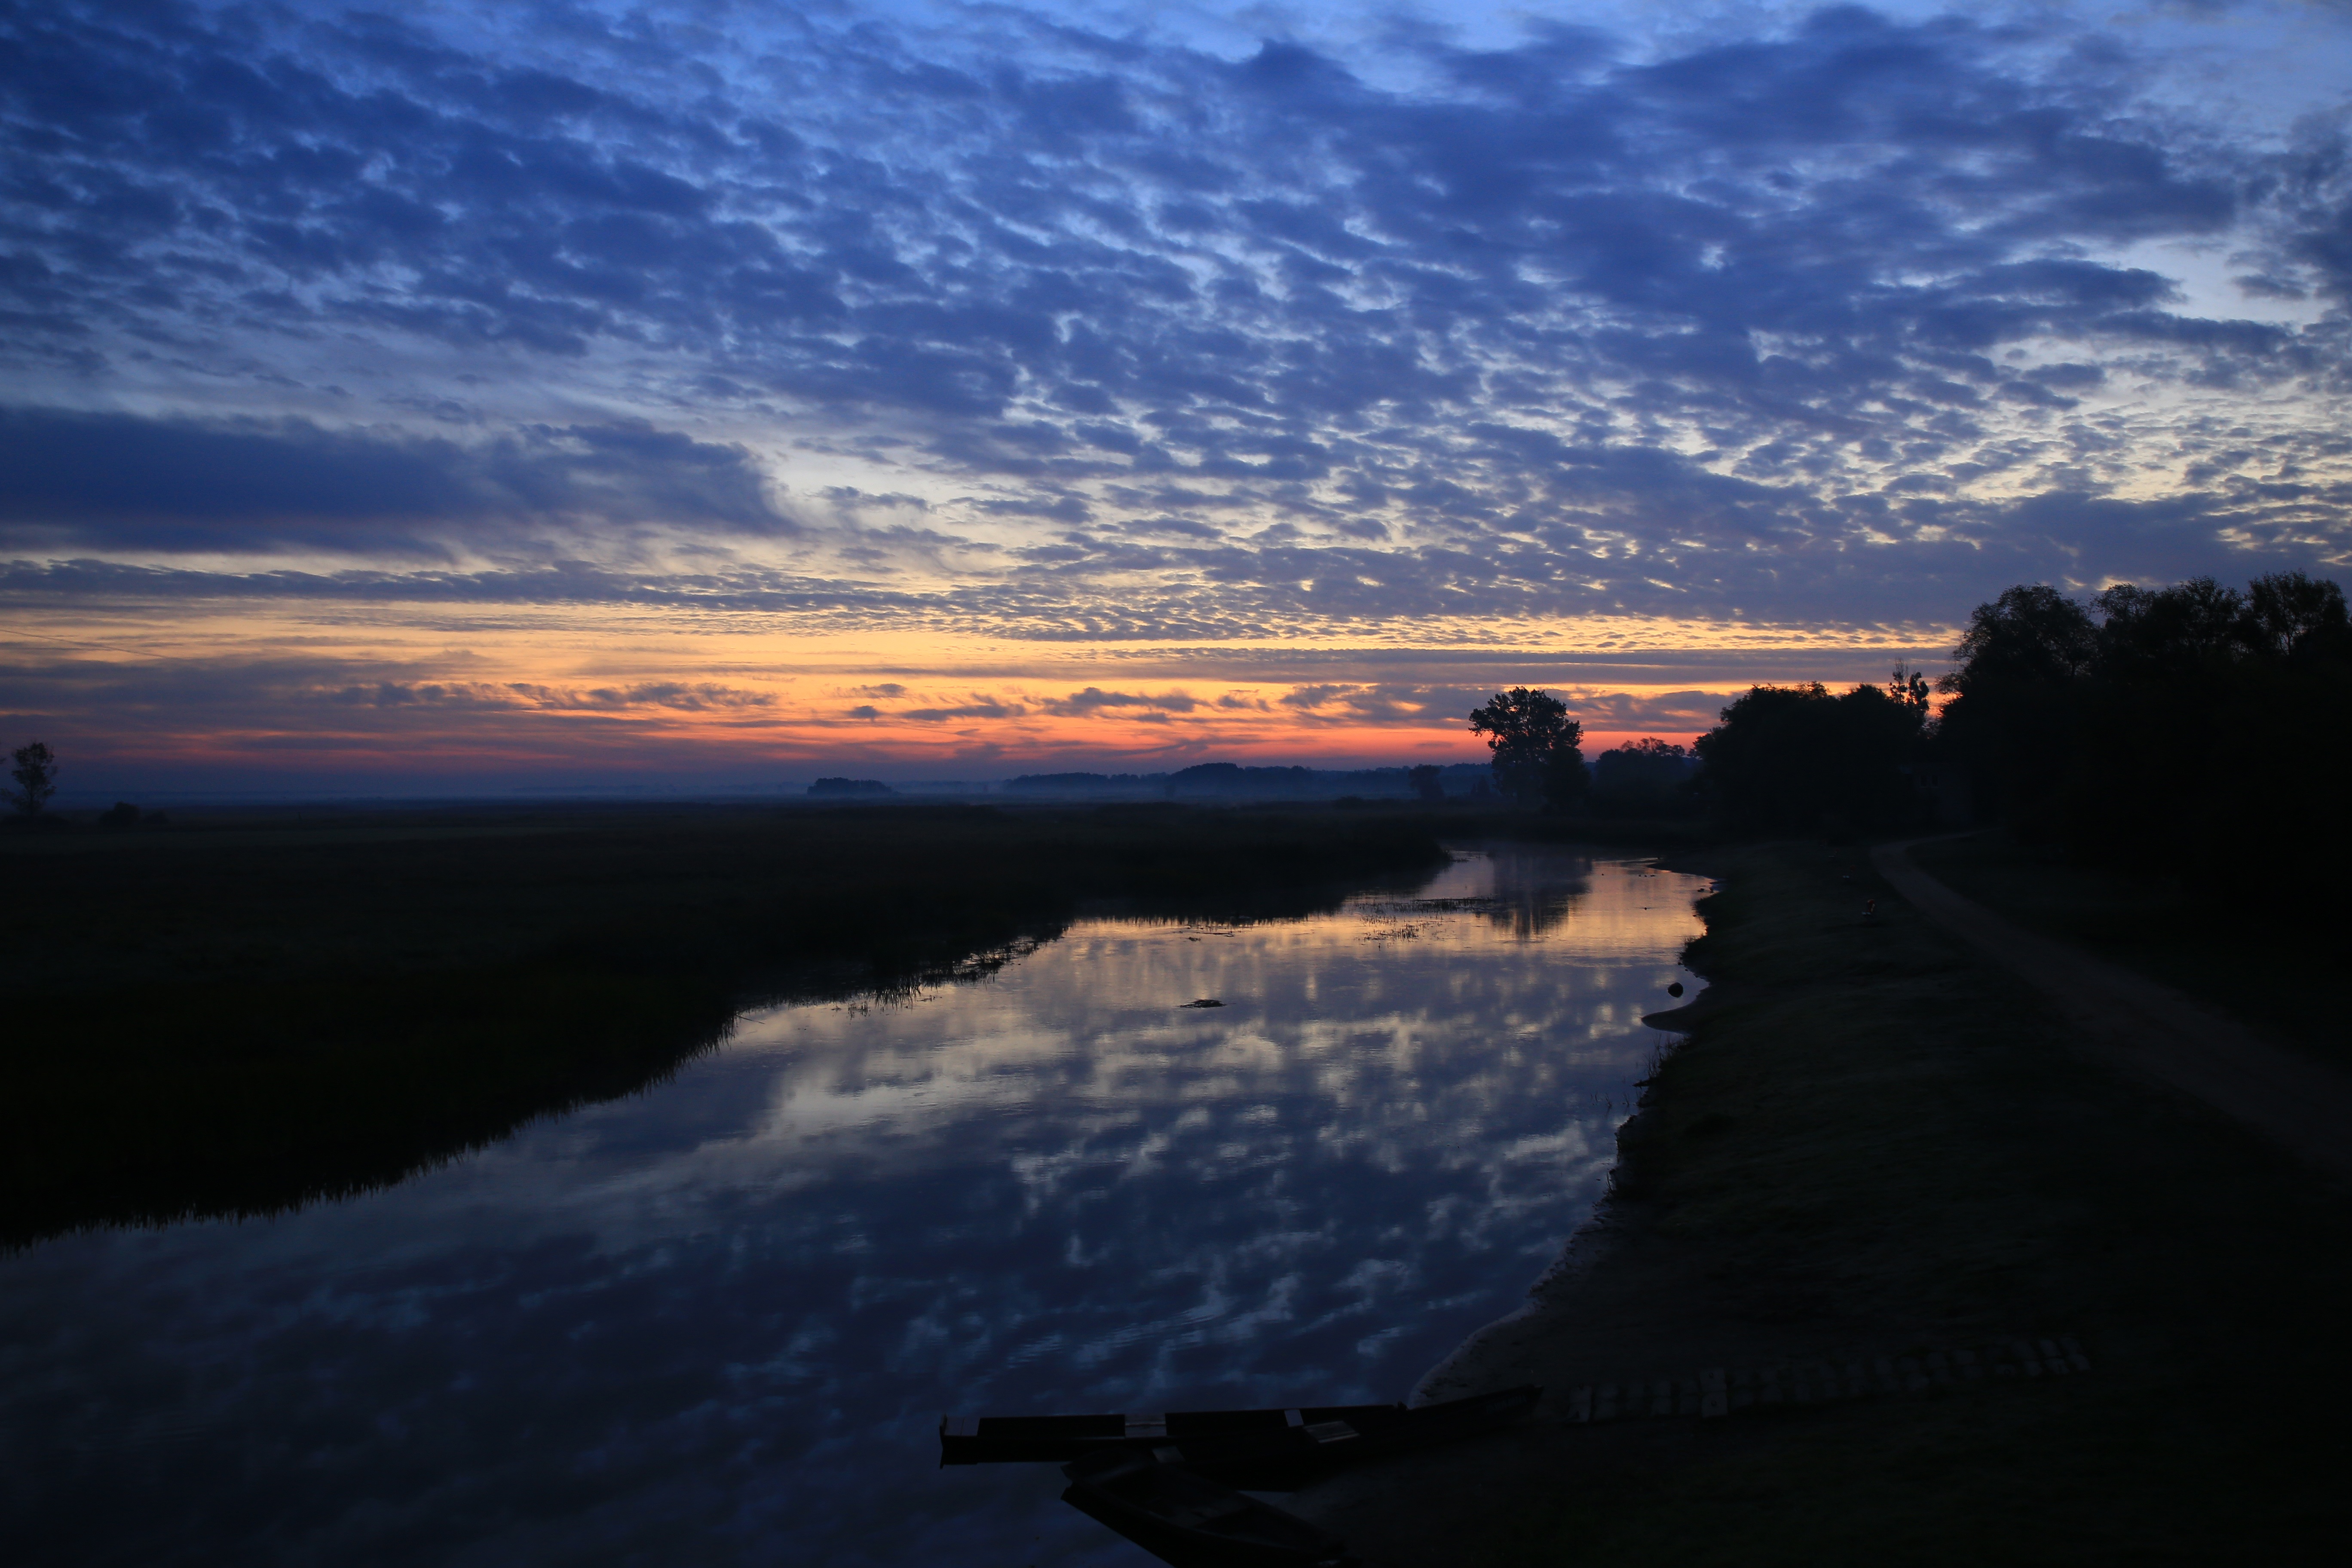
landscape, sea, coast, nature, horizon, cloud, sky, sunrise, sunset, field, meadow, sunlight, morning, view, dawn, atmosphere, river, village, dusk, evening, reflection, autumn, reservoir, tourism, clouds, poland, the national park, poland village, afterglow, hiking trails, biebrza